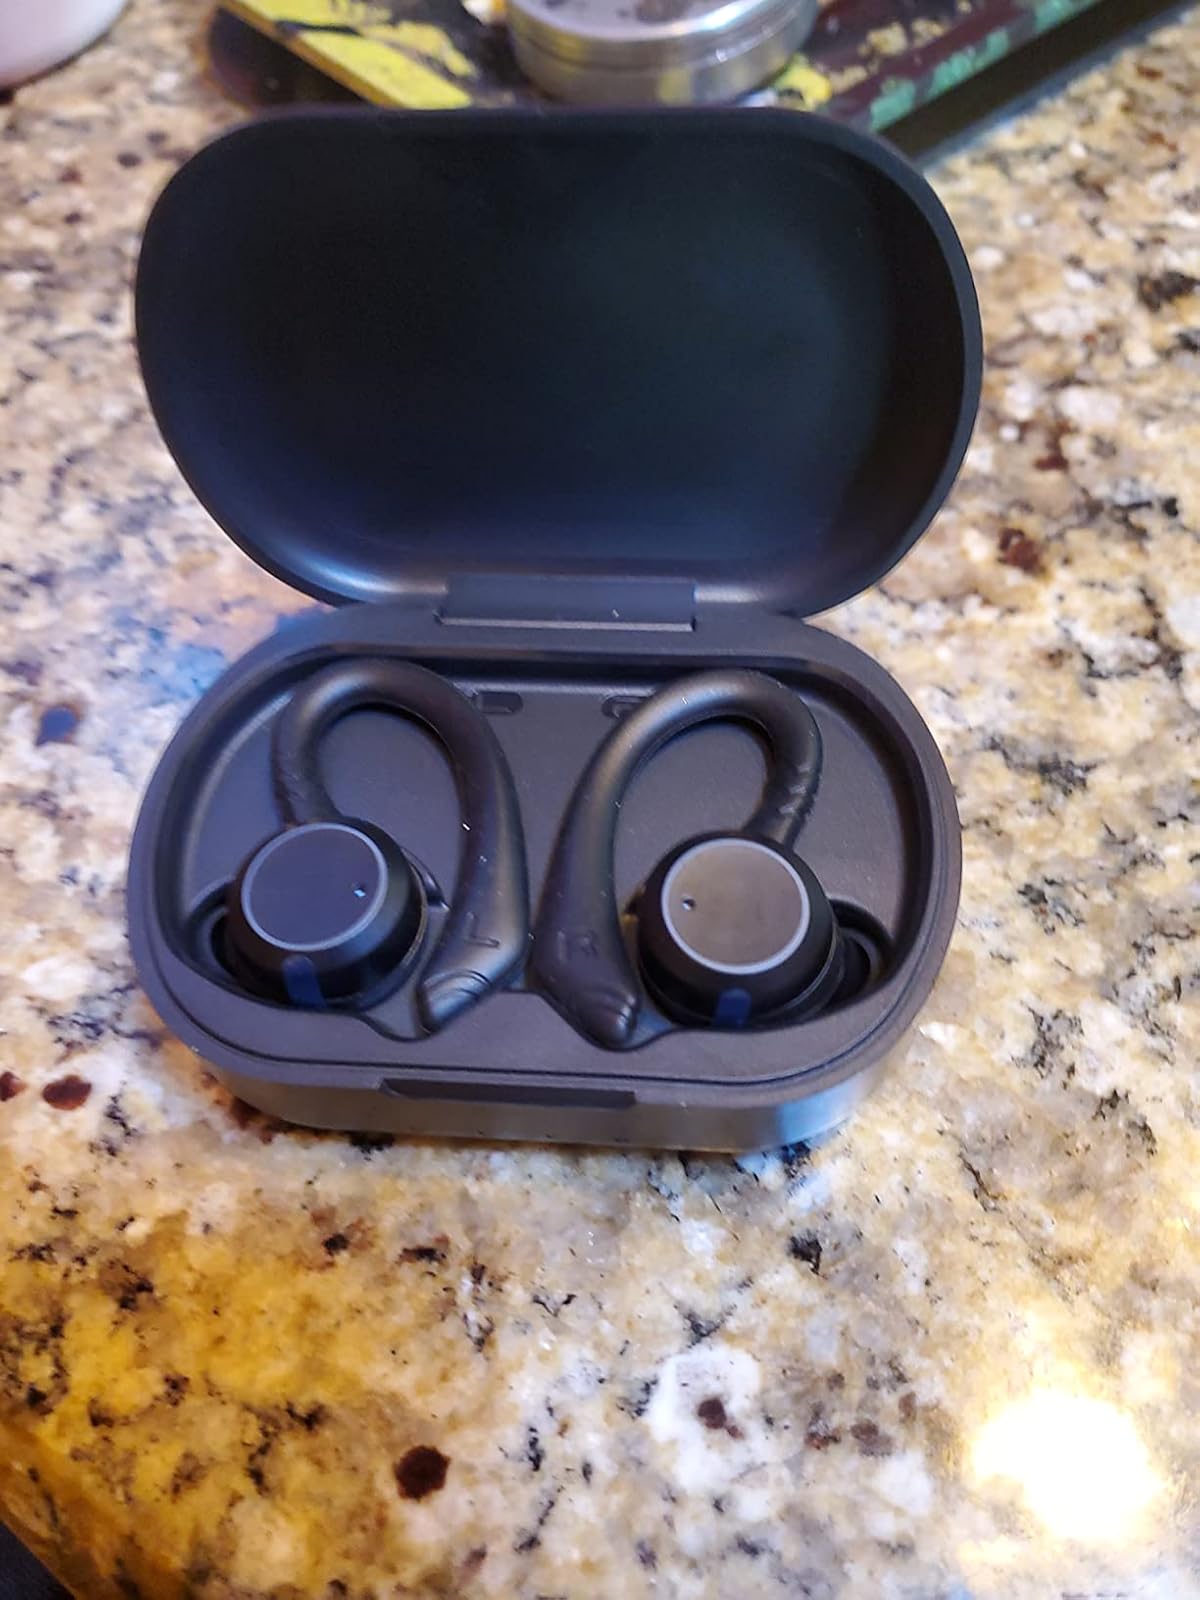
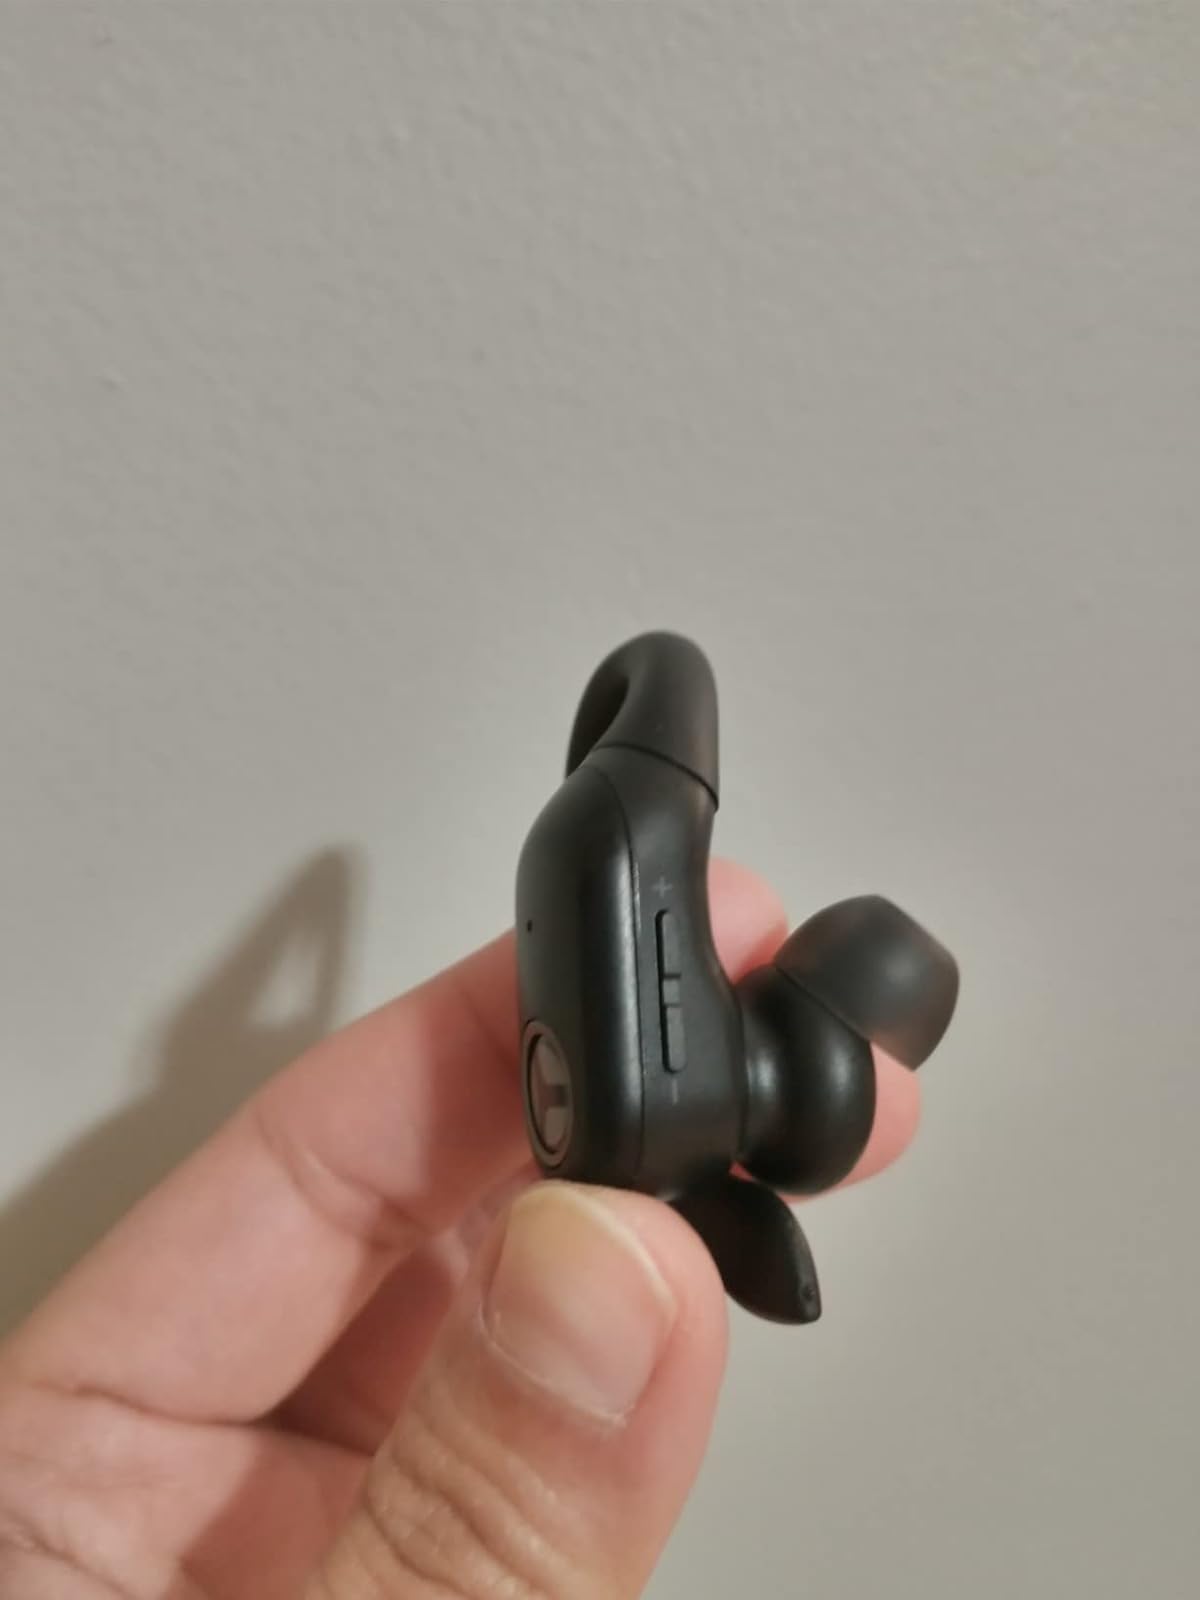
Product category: earbuds
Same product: no